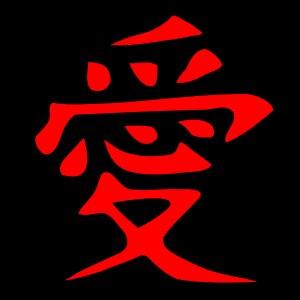
Gaara surnommé Gaara du désert est un personnage du manga Naruto.